Excitebike 64

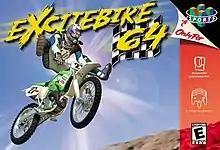
North American N64 box art

is a racing video game developed by Left Field Productions and published by Nintendo for the Nintendo 64. It was released on May 2, 2000 in North America, June 23 in Japan, and June 8, 2001, in Europe. It is the second installment in the "Excite" series, acting as a sequel to "Excitebike" on the NES, and is the first 3D game in the series. Many real-life dirt bike gear brands are extensively featured throughout the game, such as Bell Helmets, Alpinestars and No Fear.